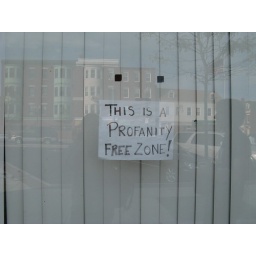
This is a sign that hangs in an office window that's located right next to a bar. Very amusing!